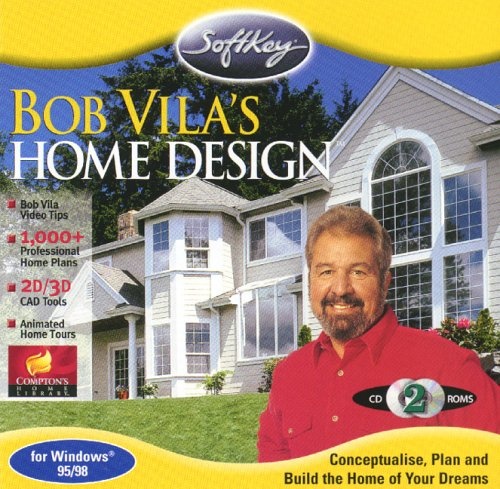
Bob Vila's Home Design
Brand: WoB
Category: Software > Computer Software > Multimedia & Design Software > Home & Interior Design Software